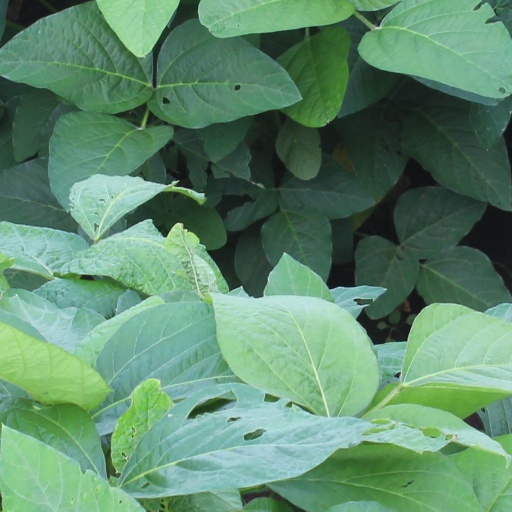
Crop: soybean